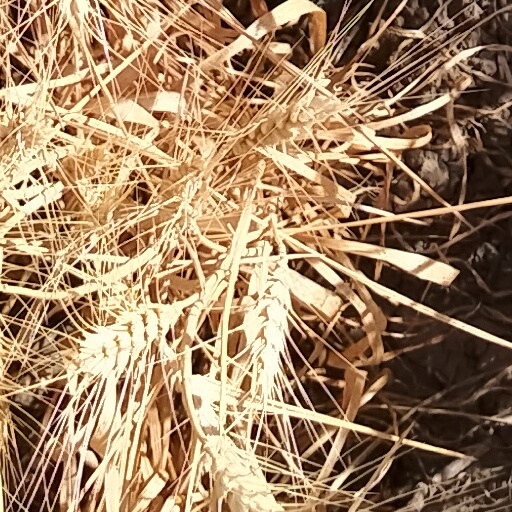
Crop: wheat